American civil religion

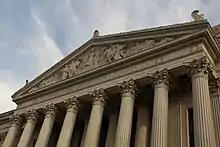
The National Archives Building in Washington, DC

During the American Revolution, Christian language, rhetoric, and values helped American colonists to perceive their political system as superior to that which existed in Britain. Ministers' sermons were instrumental in promoting patriotism and in motivating colonists to take action against the perceived misdeeds of the British government. Together with the semi-religious tone sometimes adopted by preachers and such leaders as George Washington, and the notion that God favored the patriot cause, this made the documents of the Founding Fathers suitable as almost-sacred texts.